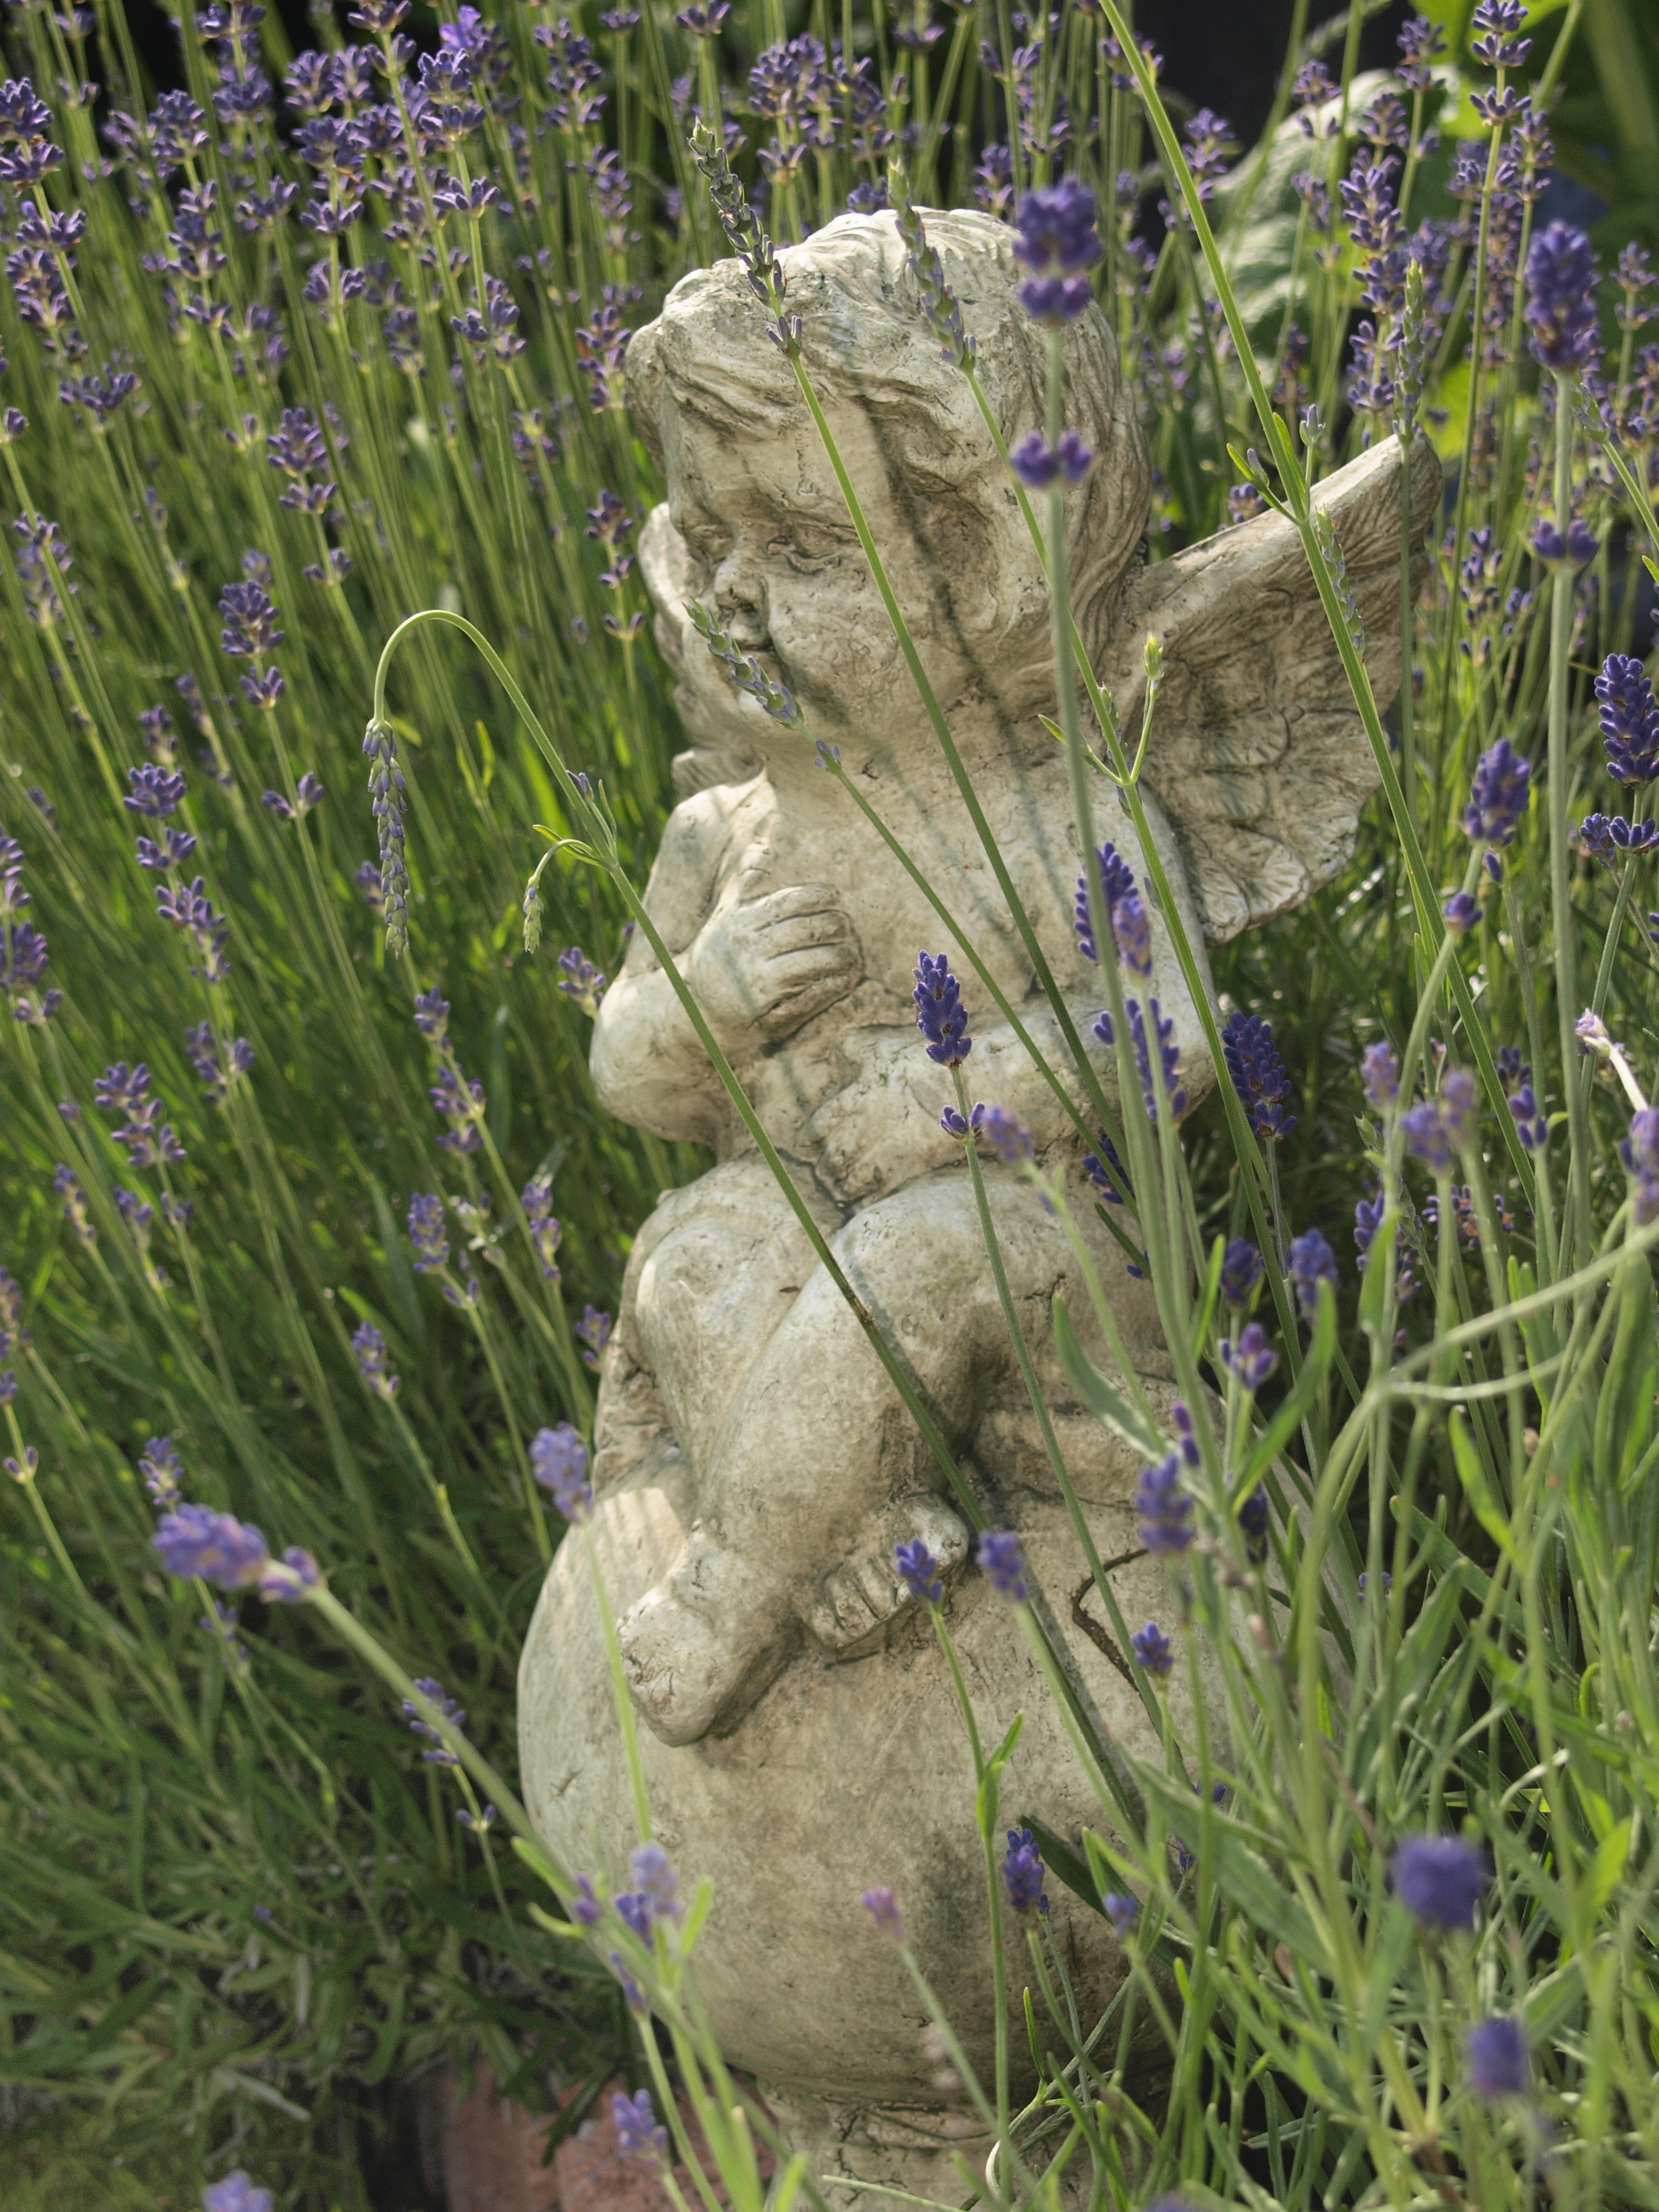
grass, blossom, plant, white, vintage, meadow, flower, bloom, live, decoration, herb, botany, garden, flora, lavender, deco, wildflower, cherub, flowering plant, shabby chic, bellflower family, grass family, land plant, english lavender, french lavender